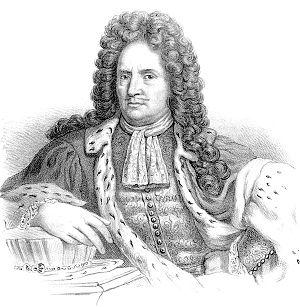
Erik Jönsson Dahlbergh, ou Erik von Dahlberg, né le 10 octobre 1625 à Stockholm et mort le 16 janvier 1703, est un comte suédois, reconnu à la fois en tant que militaire et architecte.